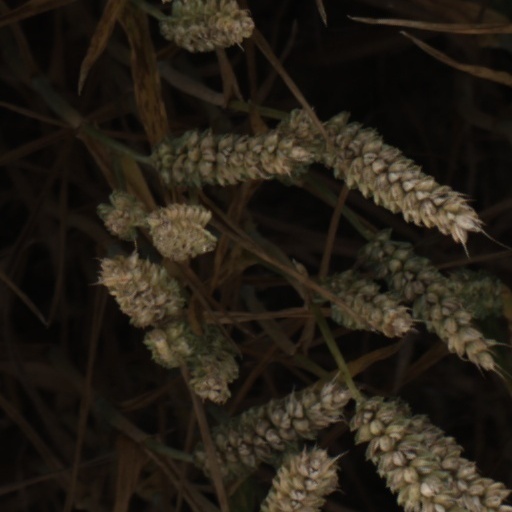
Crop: wheat